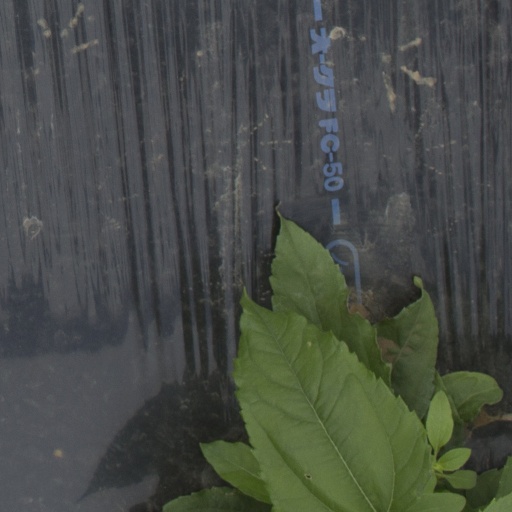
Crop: Jerusalem artichoke